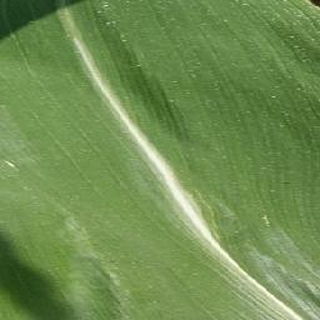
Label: healthy_corn